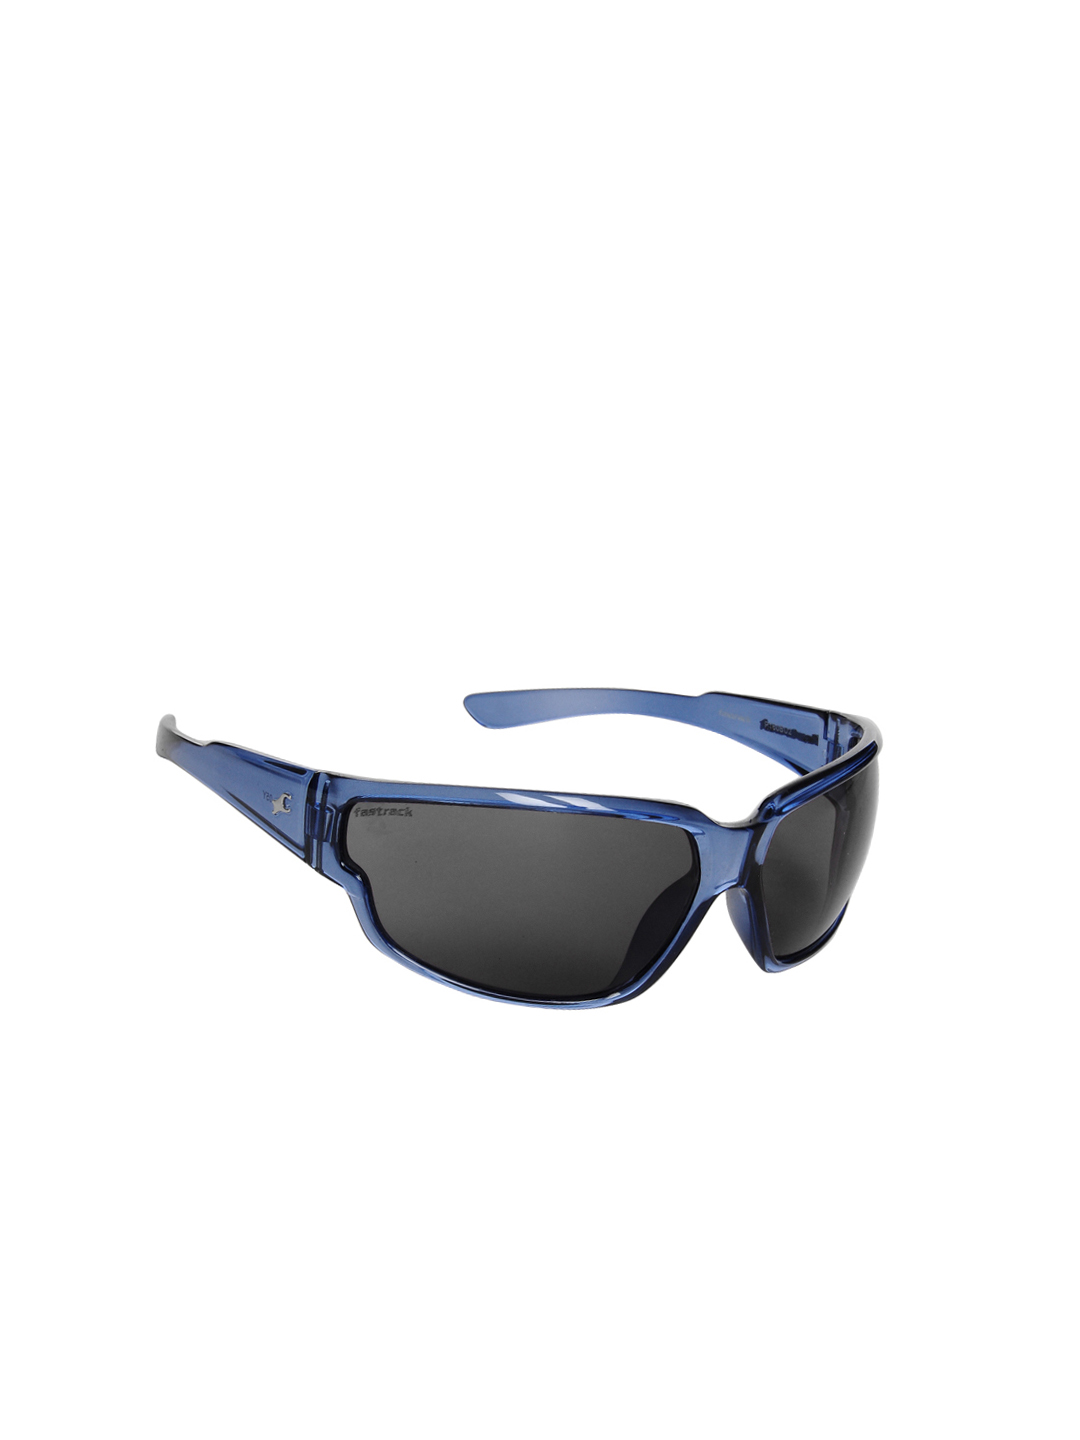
Fastrack Unisex Denim Sunglasses
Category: Accessories / Eyewear / Sunglasses
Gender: Unisex
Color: Blue
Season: Winter 2016
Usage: Casual